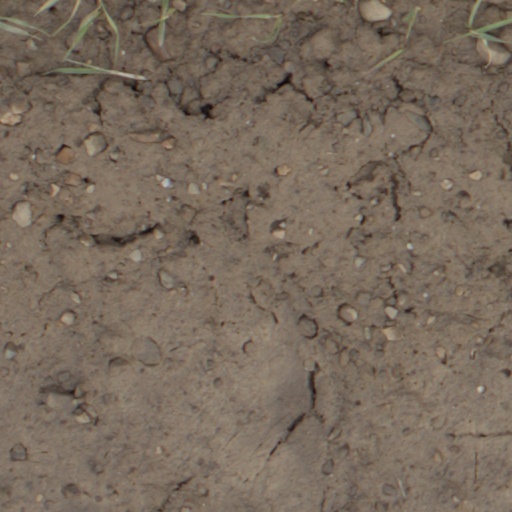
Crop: wheat